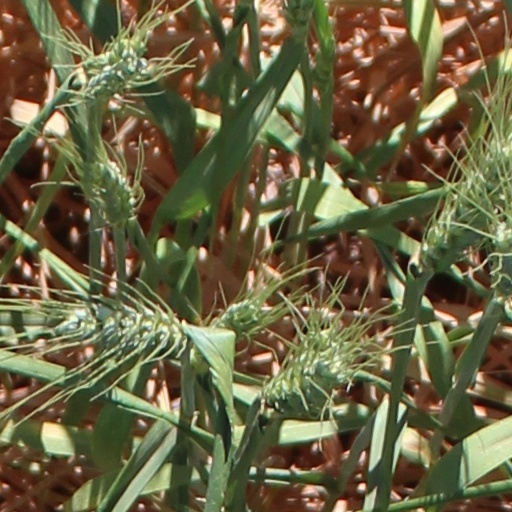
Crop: wheat